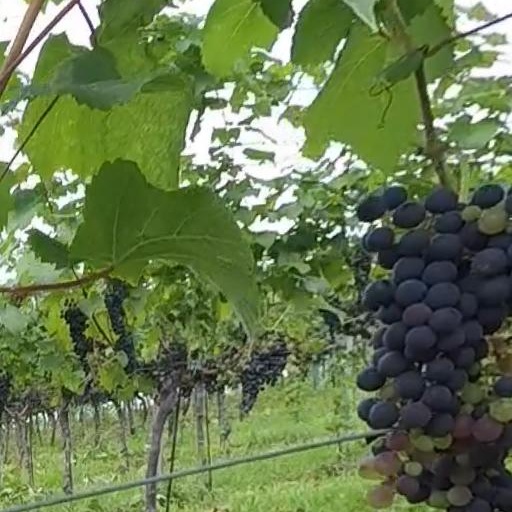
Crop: grape